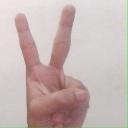
अक्षर: क